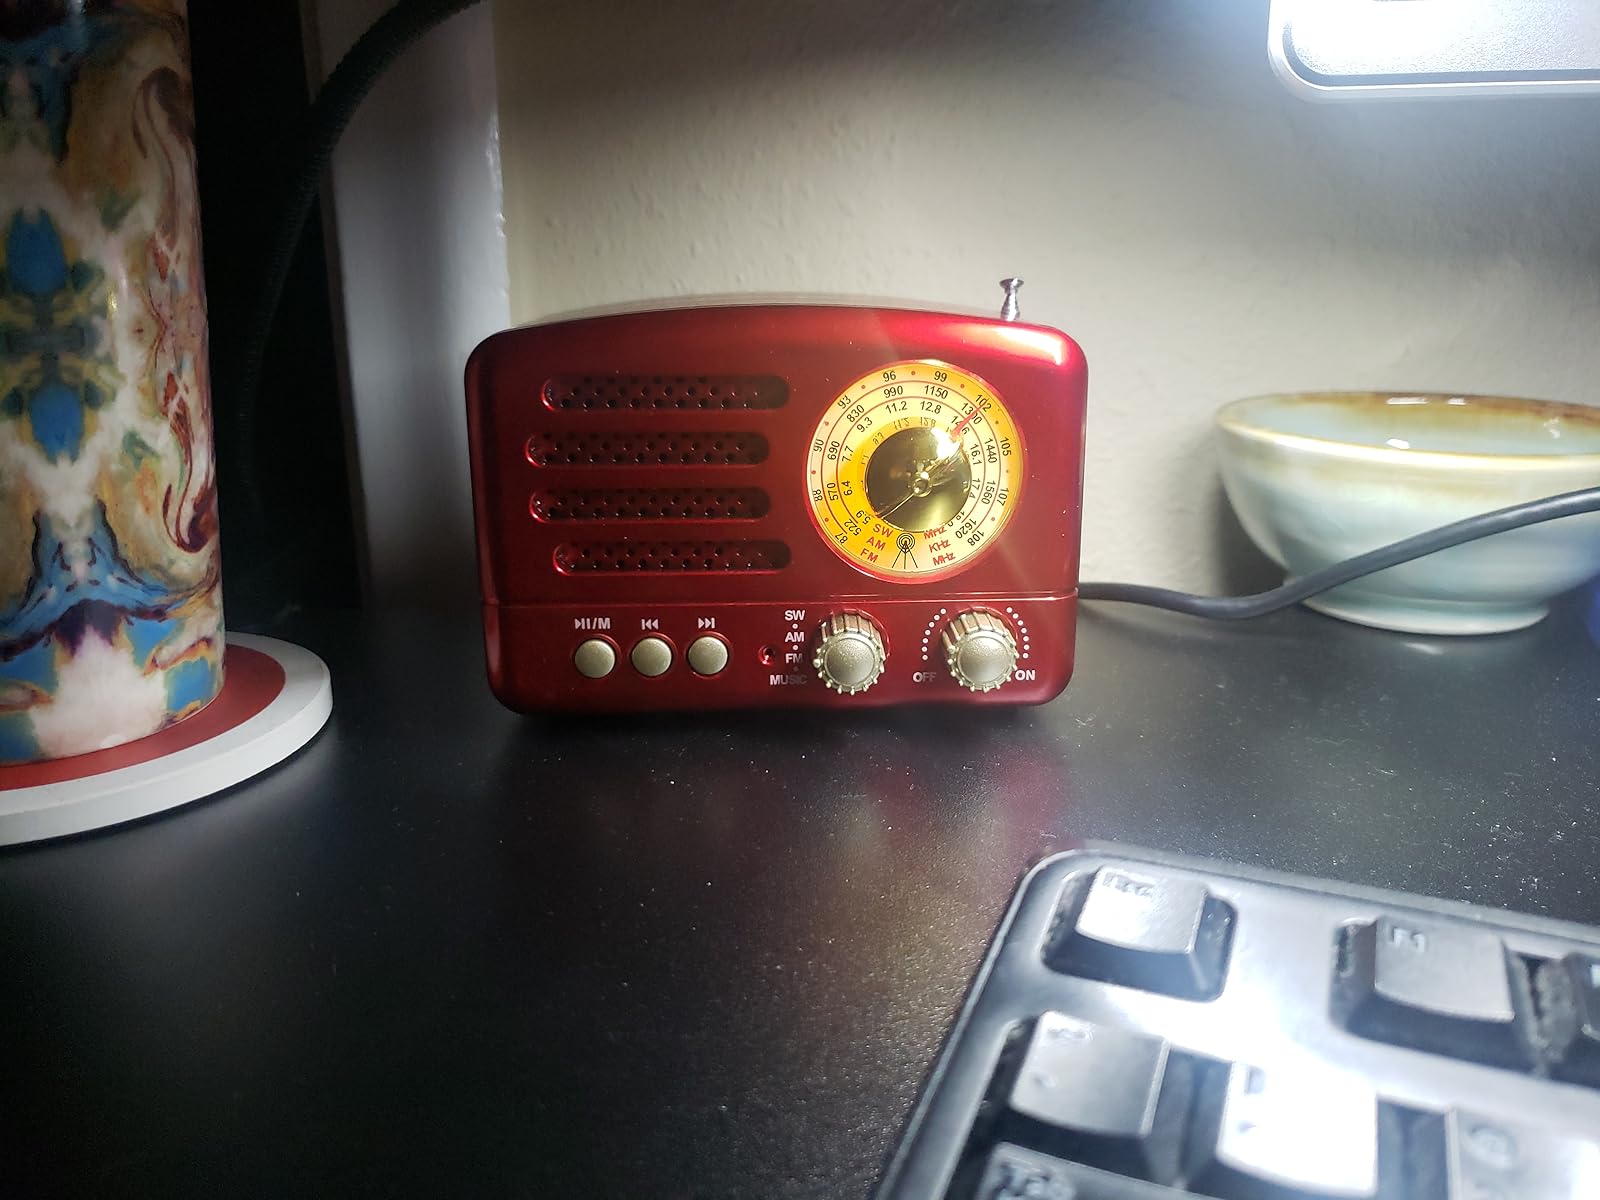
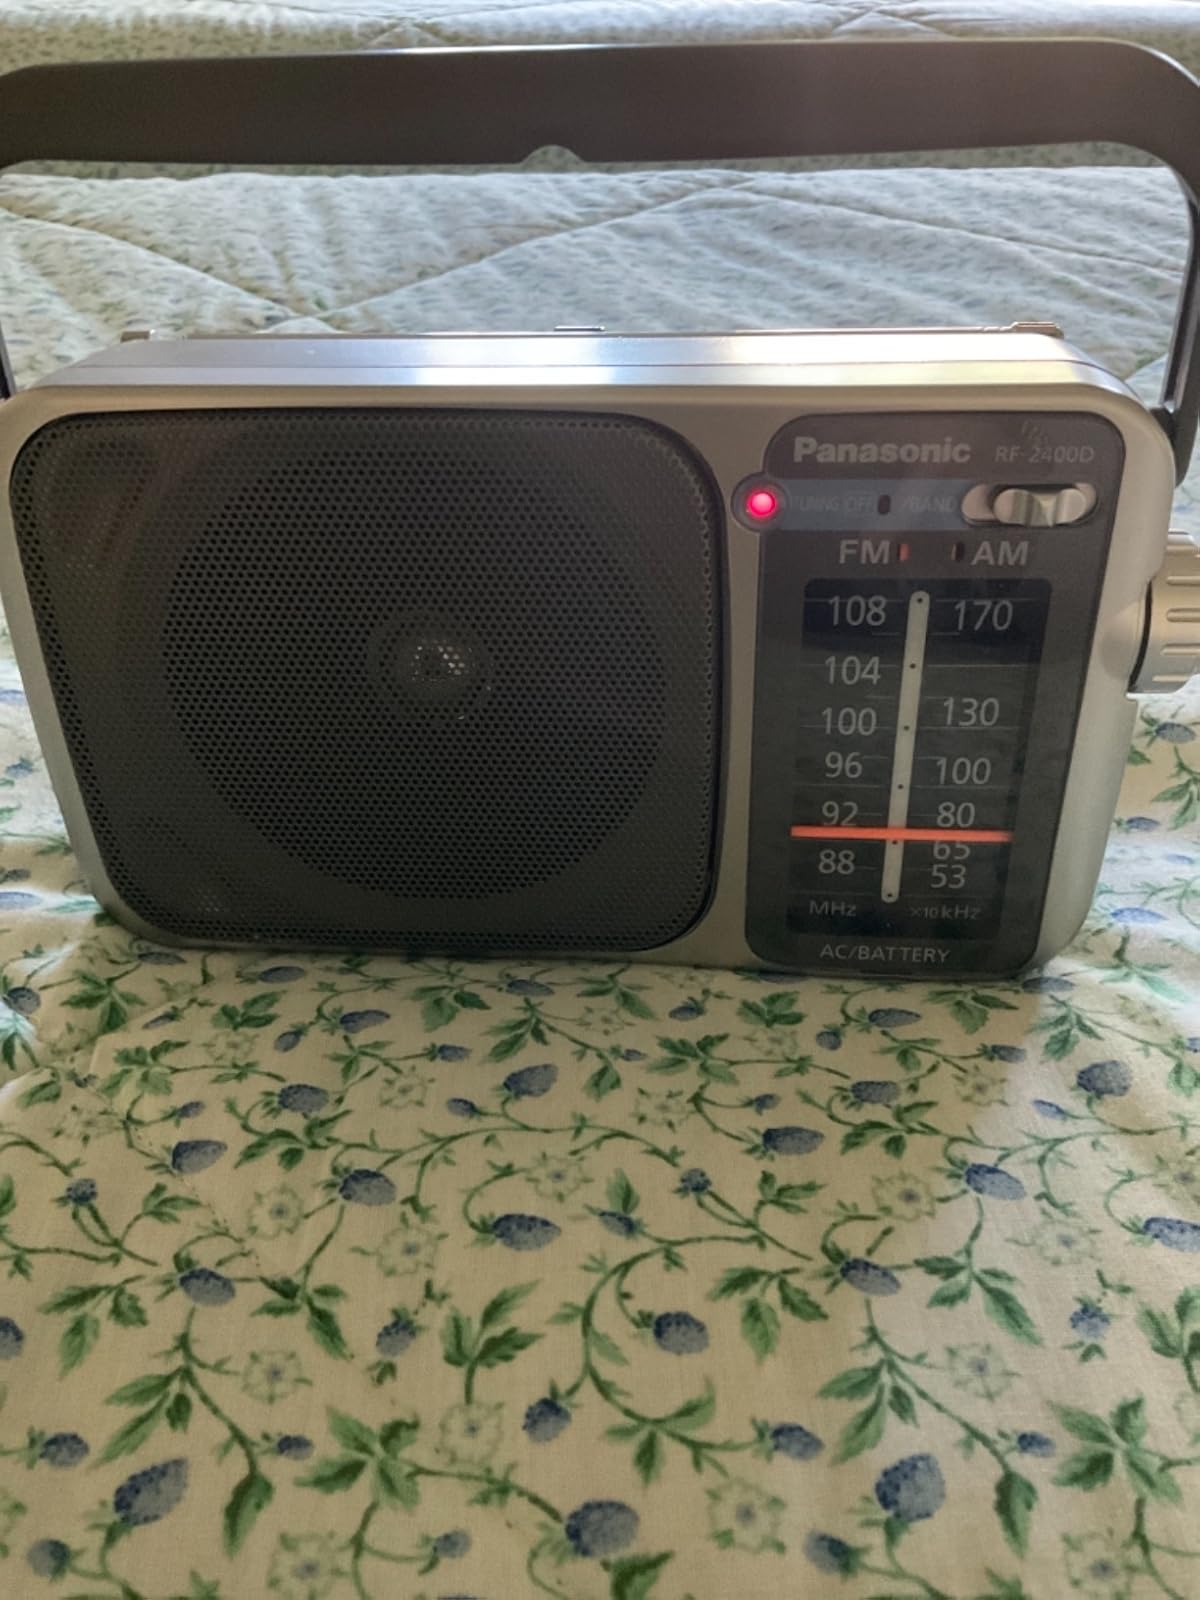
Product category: radio
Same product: no